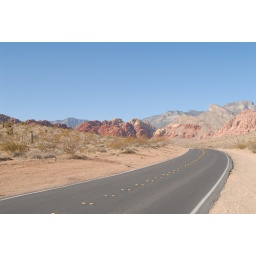
A red rock formation at the entrance to the Red Springs area in Red Rock Canyon, Nevada, on Jan 18, '07.